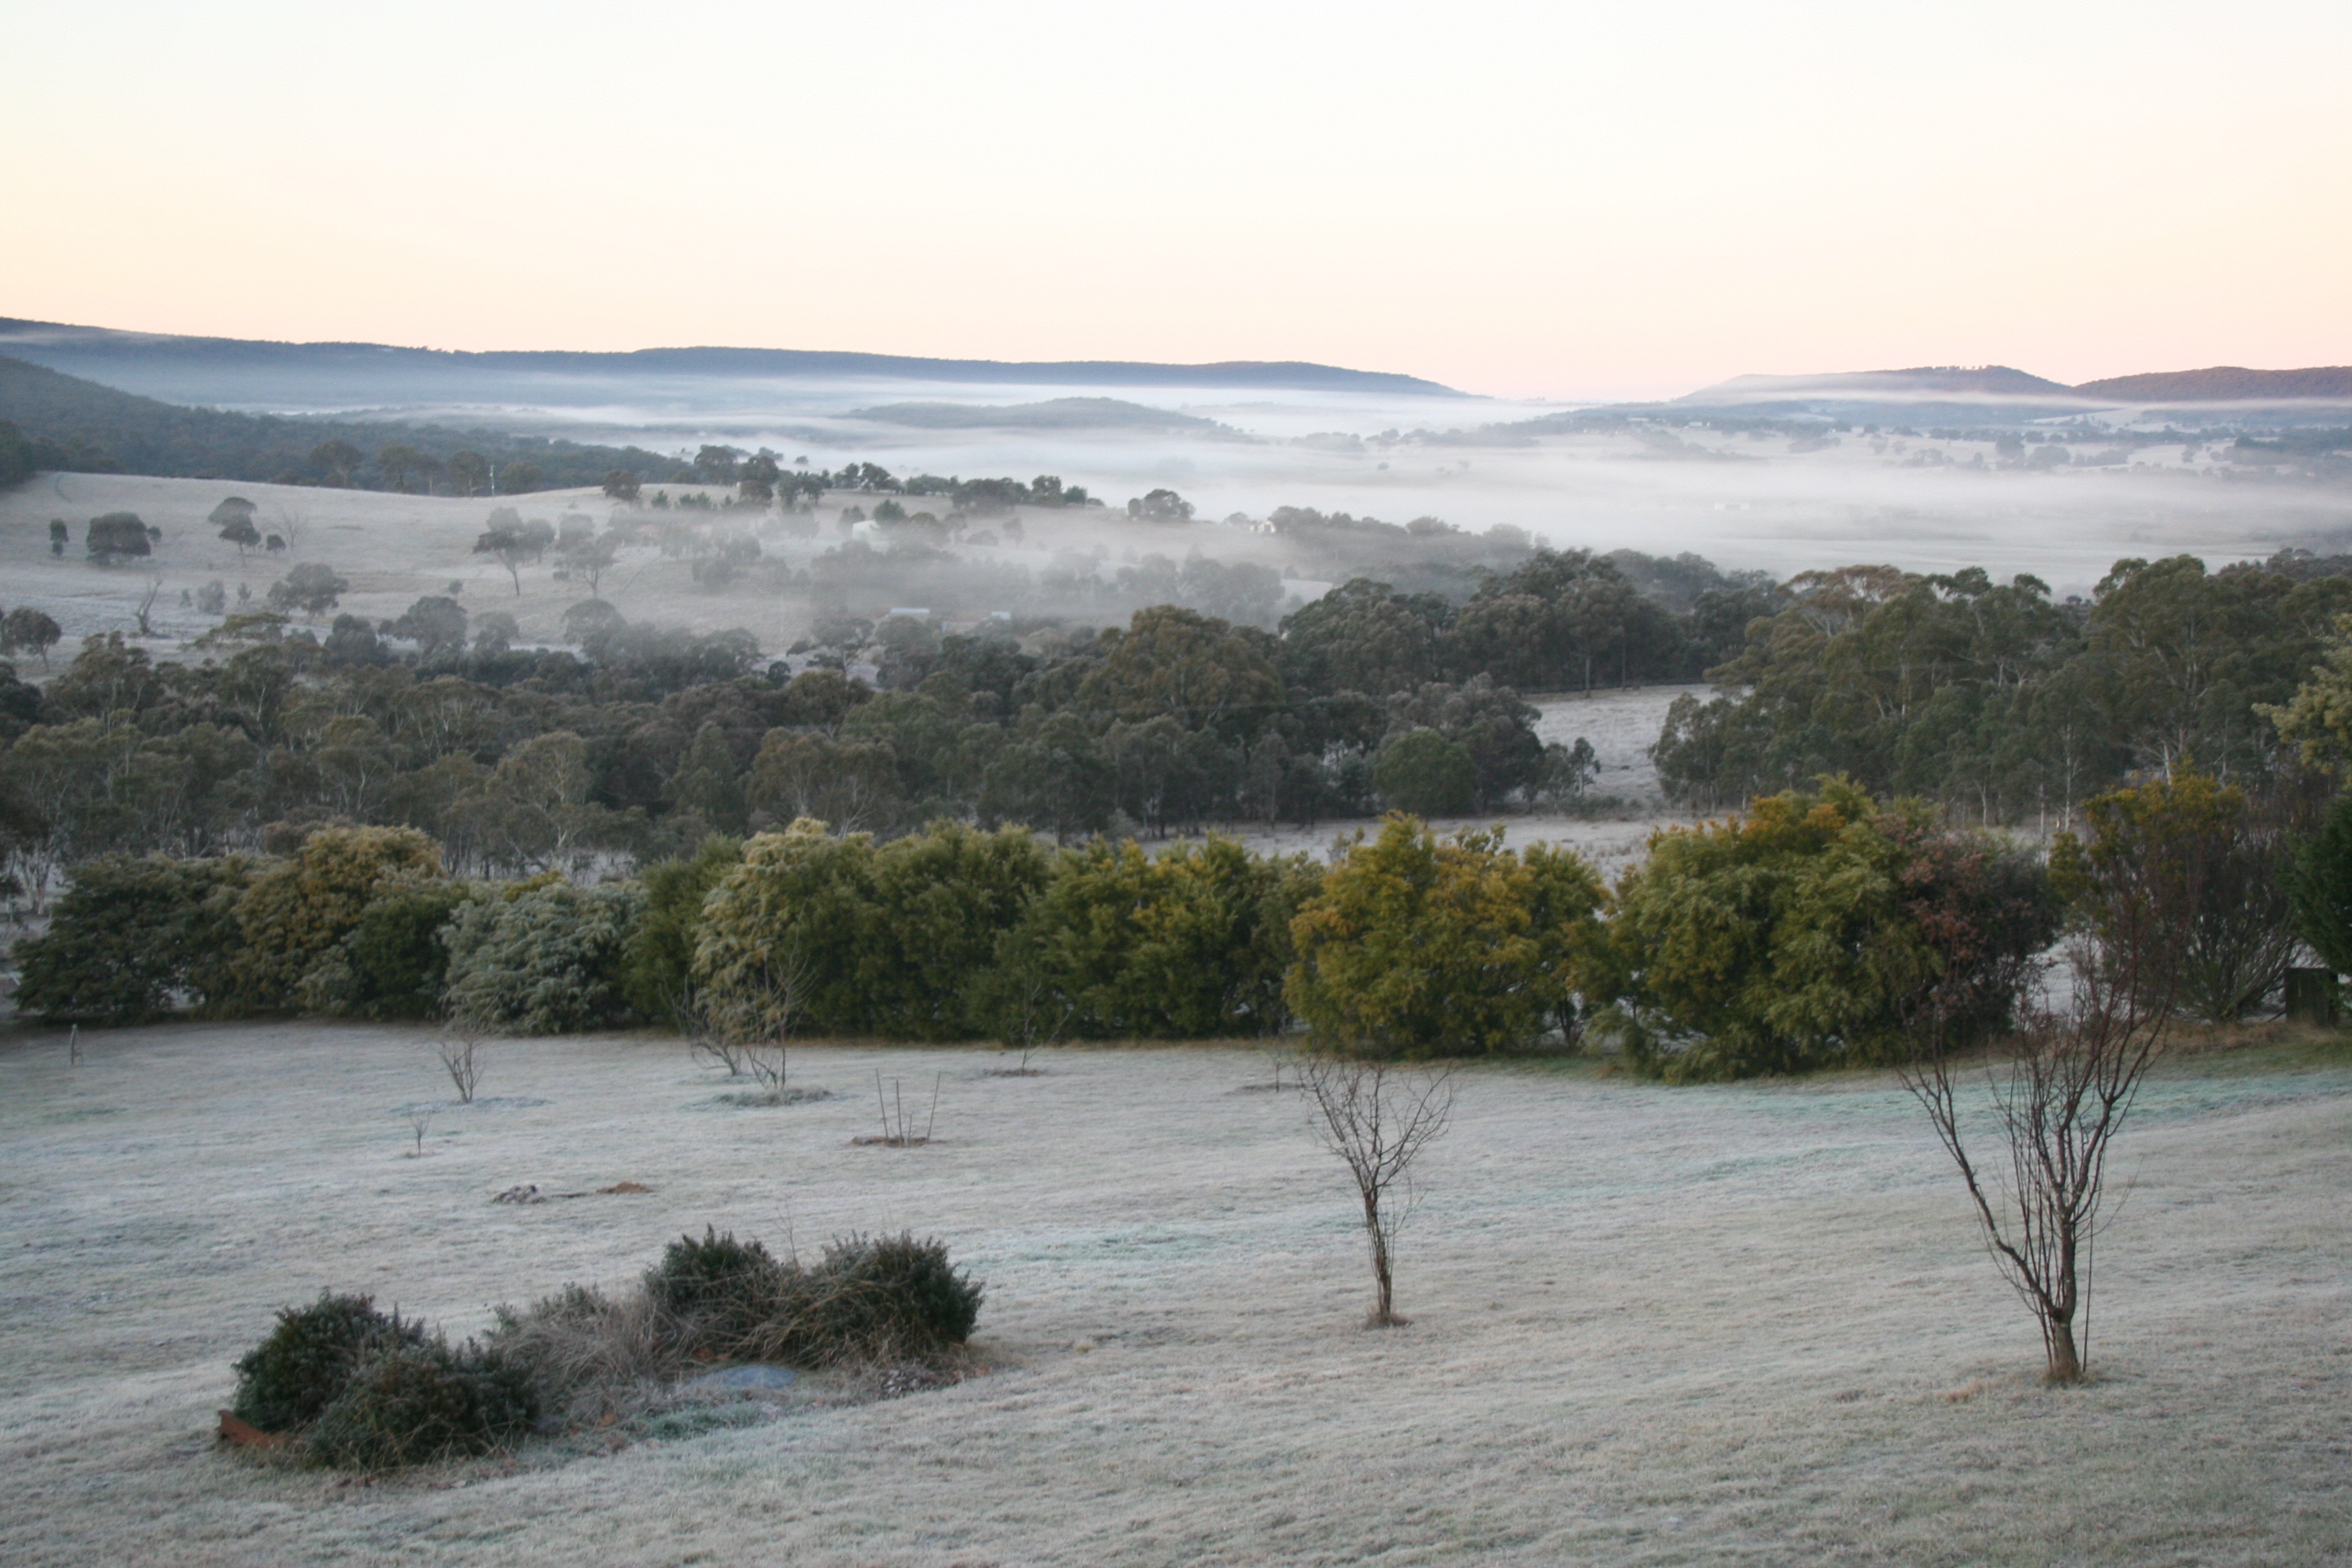
landscape, outdoor, wilderness, snow, mist, farm, countryside, lake, river, valley, country, rural, spring, scenic, pasture, weather, reservoir, agriculture, farmland, habitat, loch, natural environment, atmospheric phenomenon